Sándor Terplán

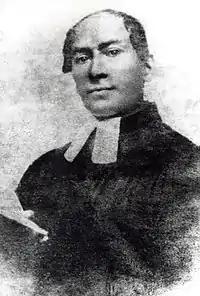
The daguerreotype of Sándor Terplán.

Sándor Terplán ( or "Trpljan") (c. May 1, 1816 – March 18, 1858) was a Hungarian Lutheran priest and writer.